Nikolay Novosiltsev

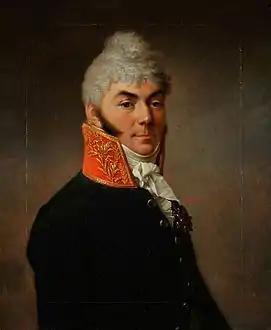
Nicholas Novosiltsev. Portrait by Stepan Shchukin

Count Nikolay Nikolayevich Novosiltsev (Novoselcev) (1761–1838) was a Russian statesman and a close aide to Alexander I of Russia.